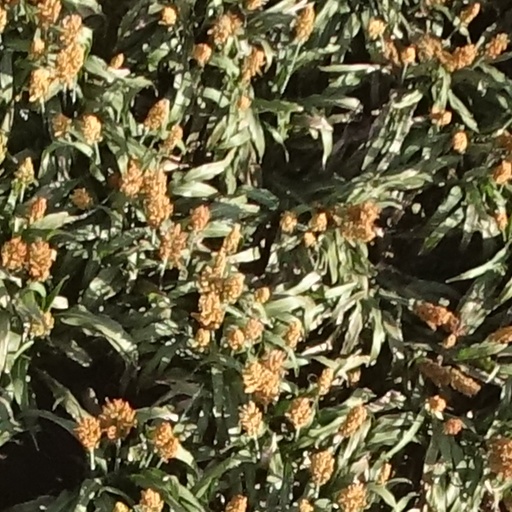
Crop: sorghum